Lost (Shameless)

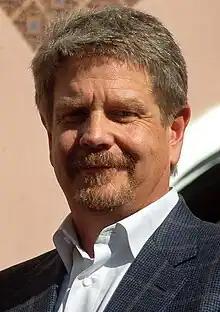
The episode was written by John Wells.

The episode was written by series developer John Wells, and directed by co-executive producer Iain B. MacDonald. It was Wells' 19th writing credit, and MacDonald's tenth directing credit.